Candace Parker

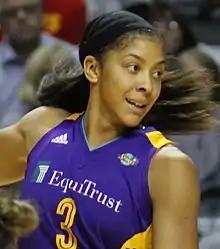
Parker in 2017

Candace Nicole Parker (born April 19, 1986), nicknamed "Ace", is an American former professional basketball player. Widely regarded as one of the greatest WNBA players of all time, she was selected as the first overall pick in the 2008 WNBA draft by the Los Angeles Sparks. She spent 13 seasons on the Sparks, two seasons with the Chicago Sky, and one season with the Las Vegas Aces, winning a championship with each team.